Tropical Storm Jerry (1995)

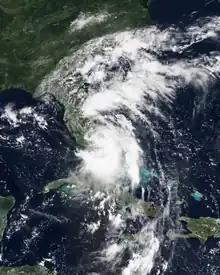
Tropical Storm Jerry just east of the Florida Keys on August 23

Tropical Storm Jerry was a tropical storm that caused severe flooding throughout the southeast United States in August of the 1995 Atlantic hurricane season. Jerry, the tenth tropical storm of the season, formed from a tropical wave that moved off the African coast in early August, which organized into a tropical depression and tropical storm between the Bahamas and Florida later in the month, before striking Florida in the latter part of the month. Its remnant circulation persisted until five days after landfall. The rainfall it produced, amounting to over in several locations across Florida, Georgia, and South Carolina, was responsible for $40 million (2005 USD) in damage and 6 deaths. At the time, Jerry was the earliest tenth storm to form in a season on record, until Jose in the 2005 season overtook it. Tropical Storm Jerry was also the first tropical cyclone to make landfall in South Florida since Hurricane Andrew in 1992.